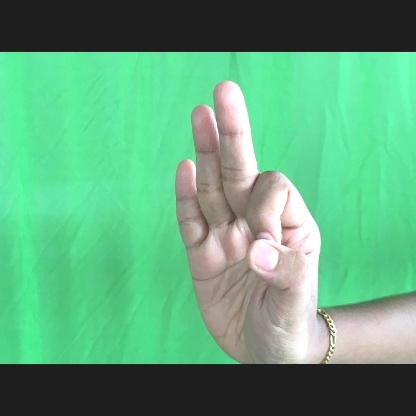
Mudra: Aralam